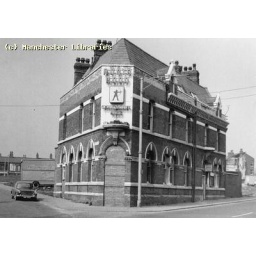
robin hood public house queens road harpurhey demolished in the early 80's